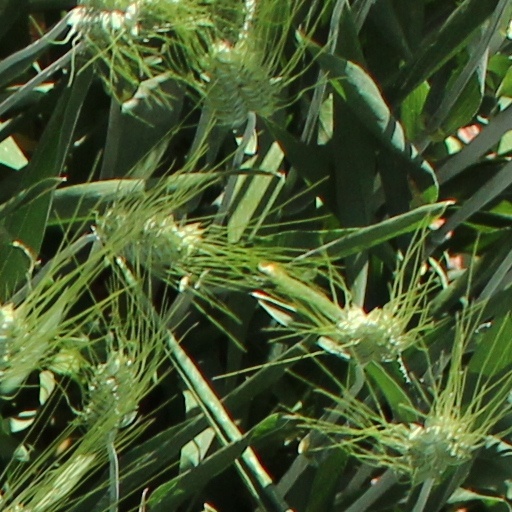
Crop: wheat